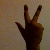
The image shows a hand gesture representing the number 3 in Indian Sign Language.